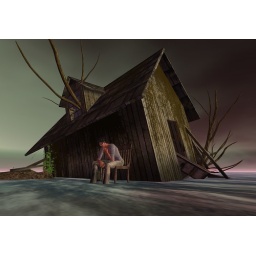
J contemplates an unexpected house move and the sudden appearance of a large tree feature in his living room.